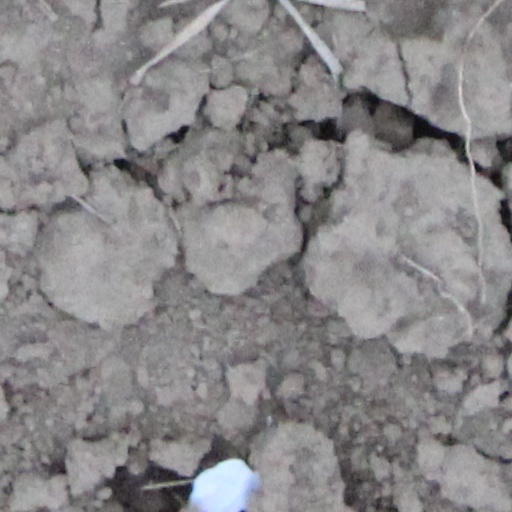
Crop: wheat